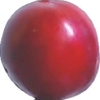
Label: cherry_wax_red